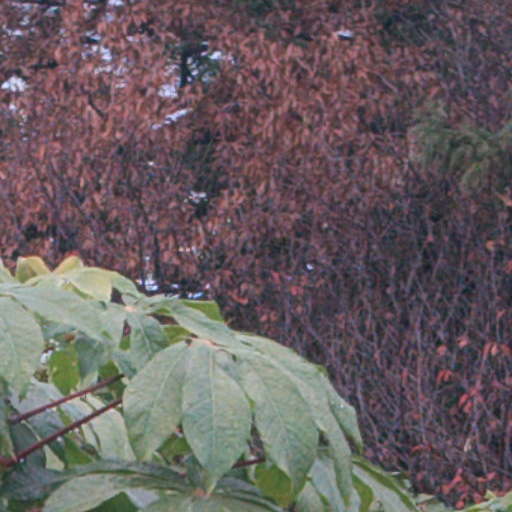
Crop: cassava